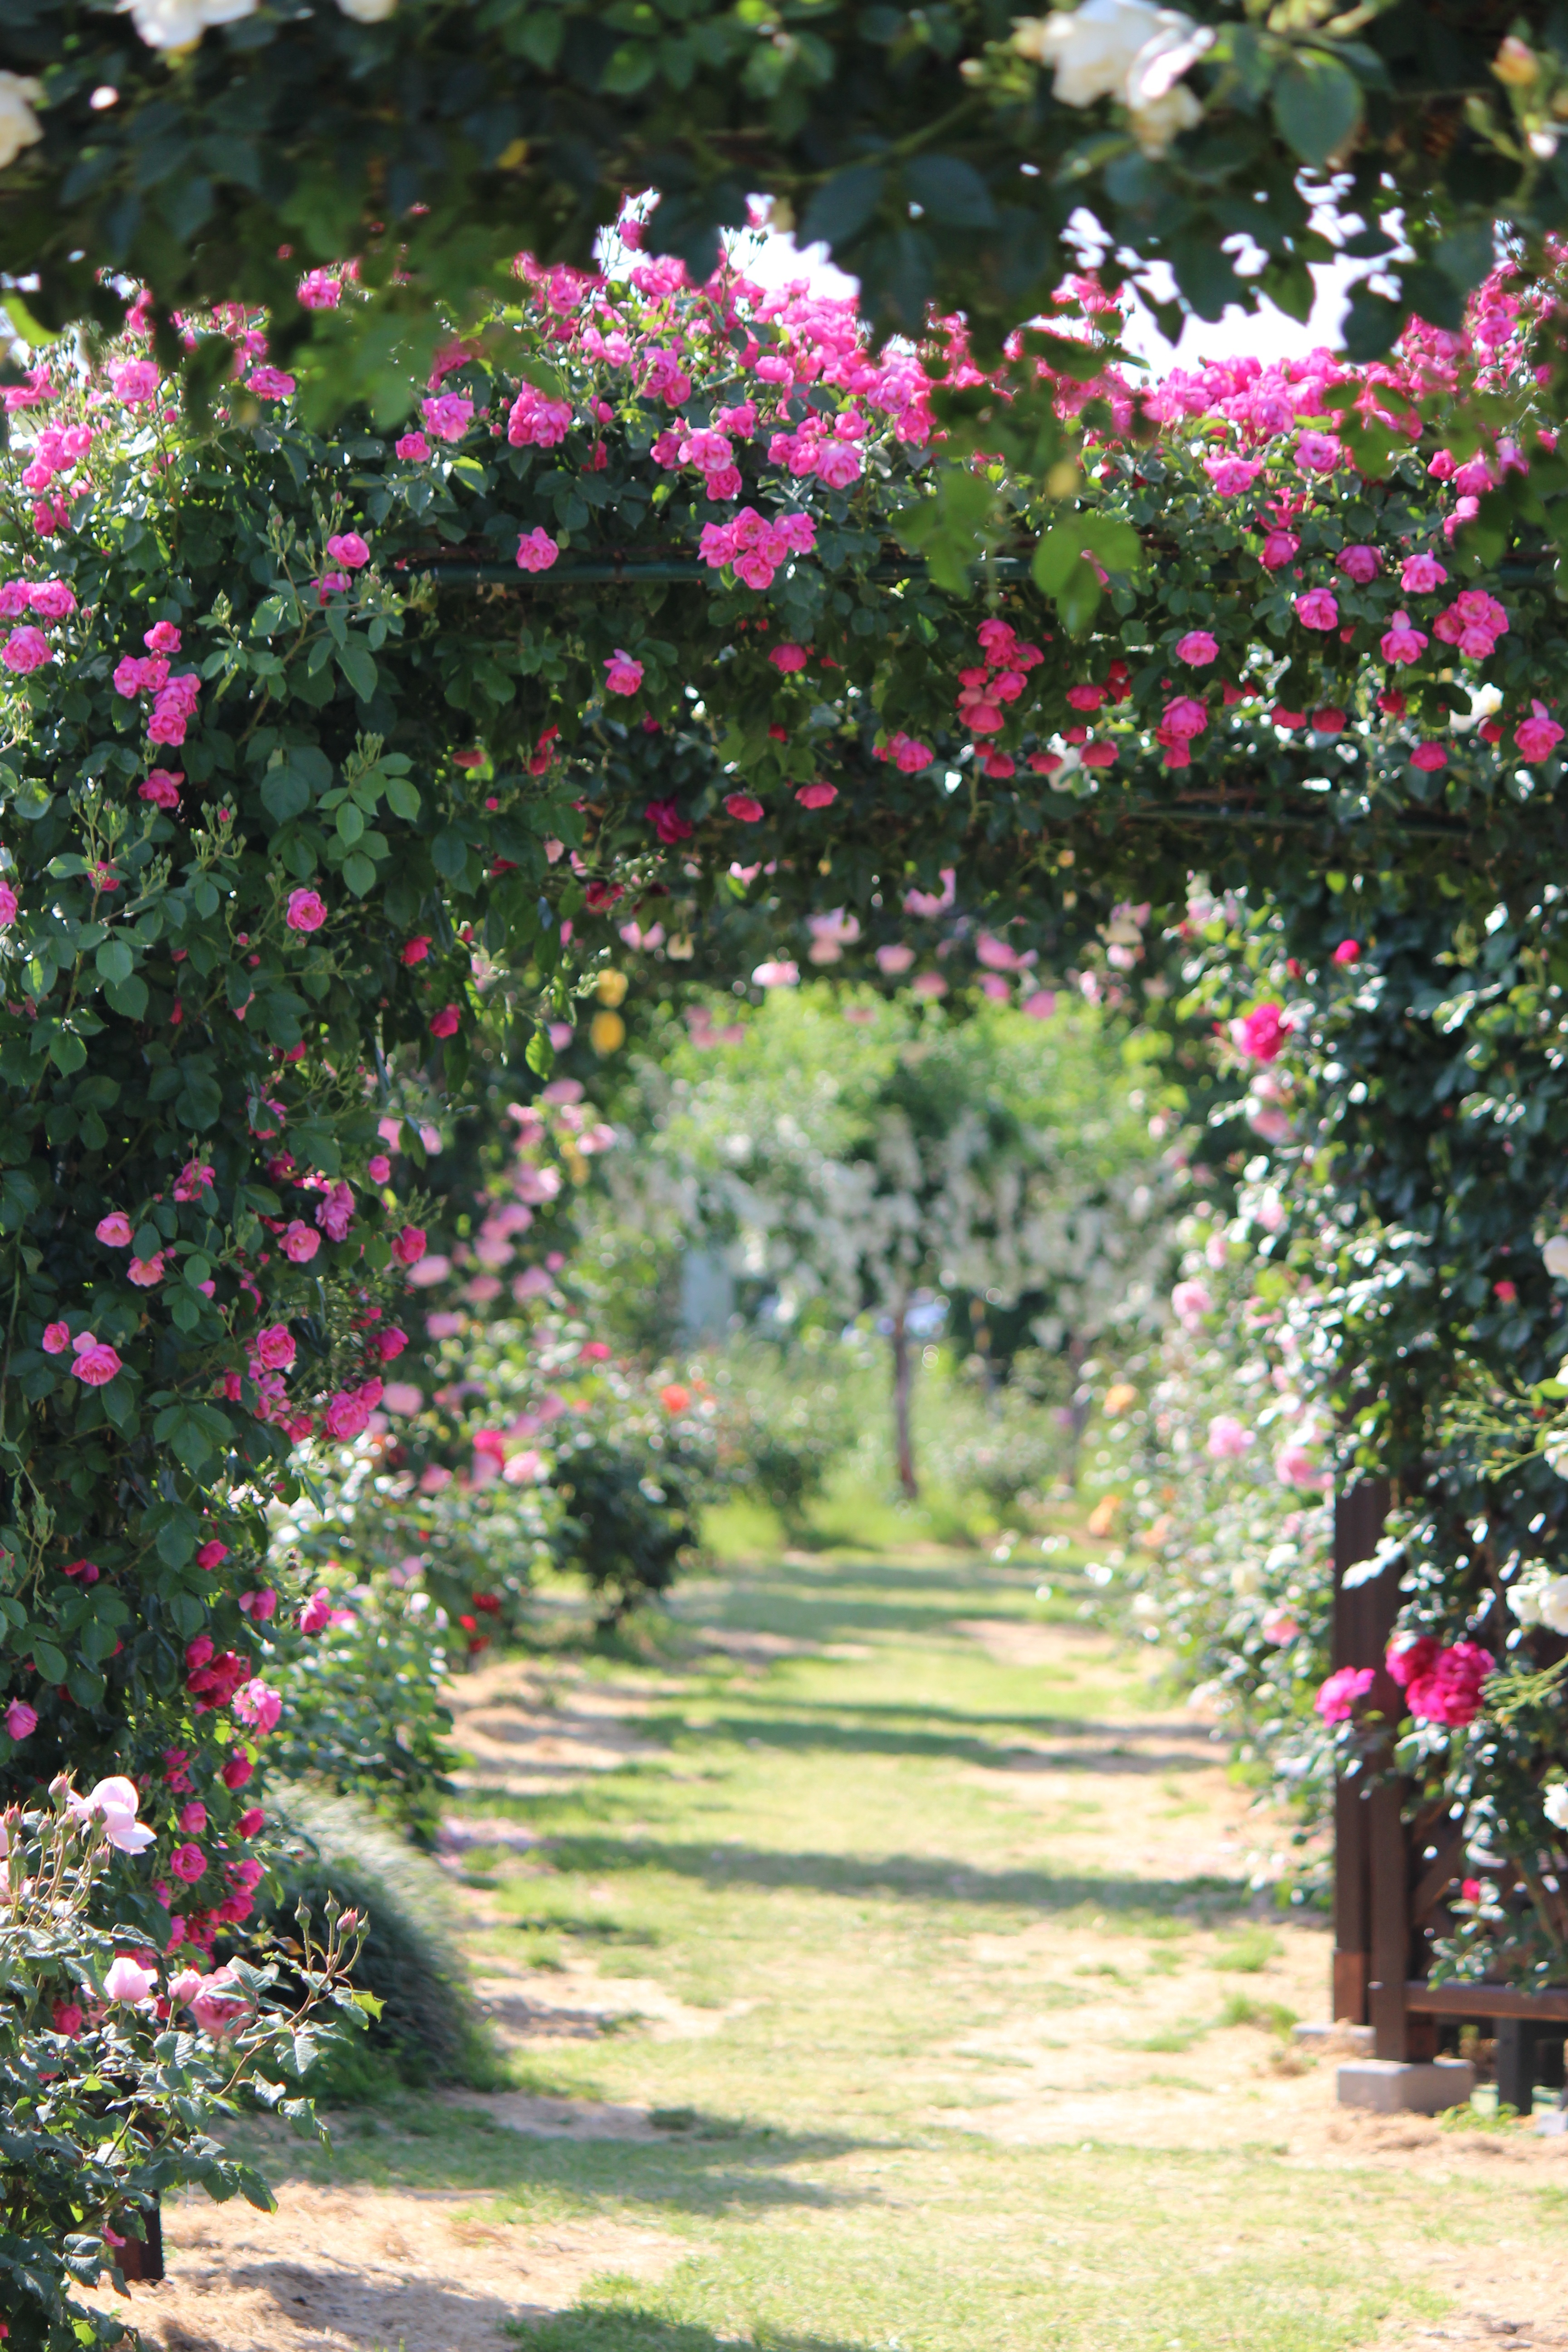
tree, blossom, plant, lawn, flower, rose, botany, garden, flora, shrub, fukushima, rose garden, flowering plant, garden roses, rose family, woody plant, land plant, sato liyuan